Juan Martínez de Medrano

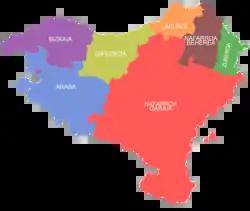
The seven historical provinces usually included in the definition of the greater region of the Basque Country (Navarre in red, Gipuzkoa in yellow)

The House of Medrano gained international prominence following the extinction of the Capetian main line, as Juan Martínez de Medrano was appointed Regent of the Kingdom of Navarre. As Regent he ultimately confirmed the succession of Joan of France (the future Joan II of Navarre) and her husband Philip of Évreux. His leading role in the political scene came after the death of the last Capetian sovereign, King Charles the Fair, on 1 February 1328. Navarre supported Medrano's candidacy since they disregarded the Salic Law that counted so much for the French.